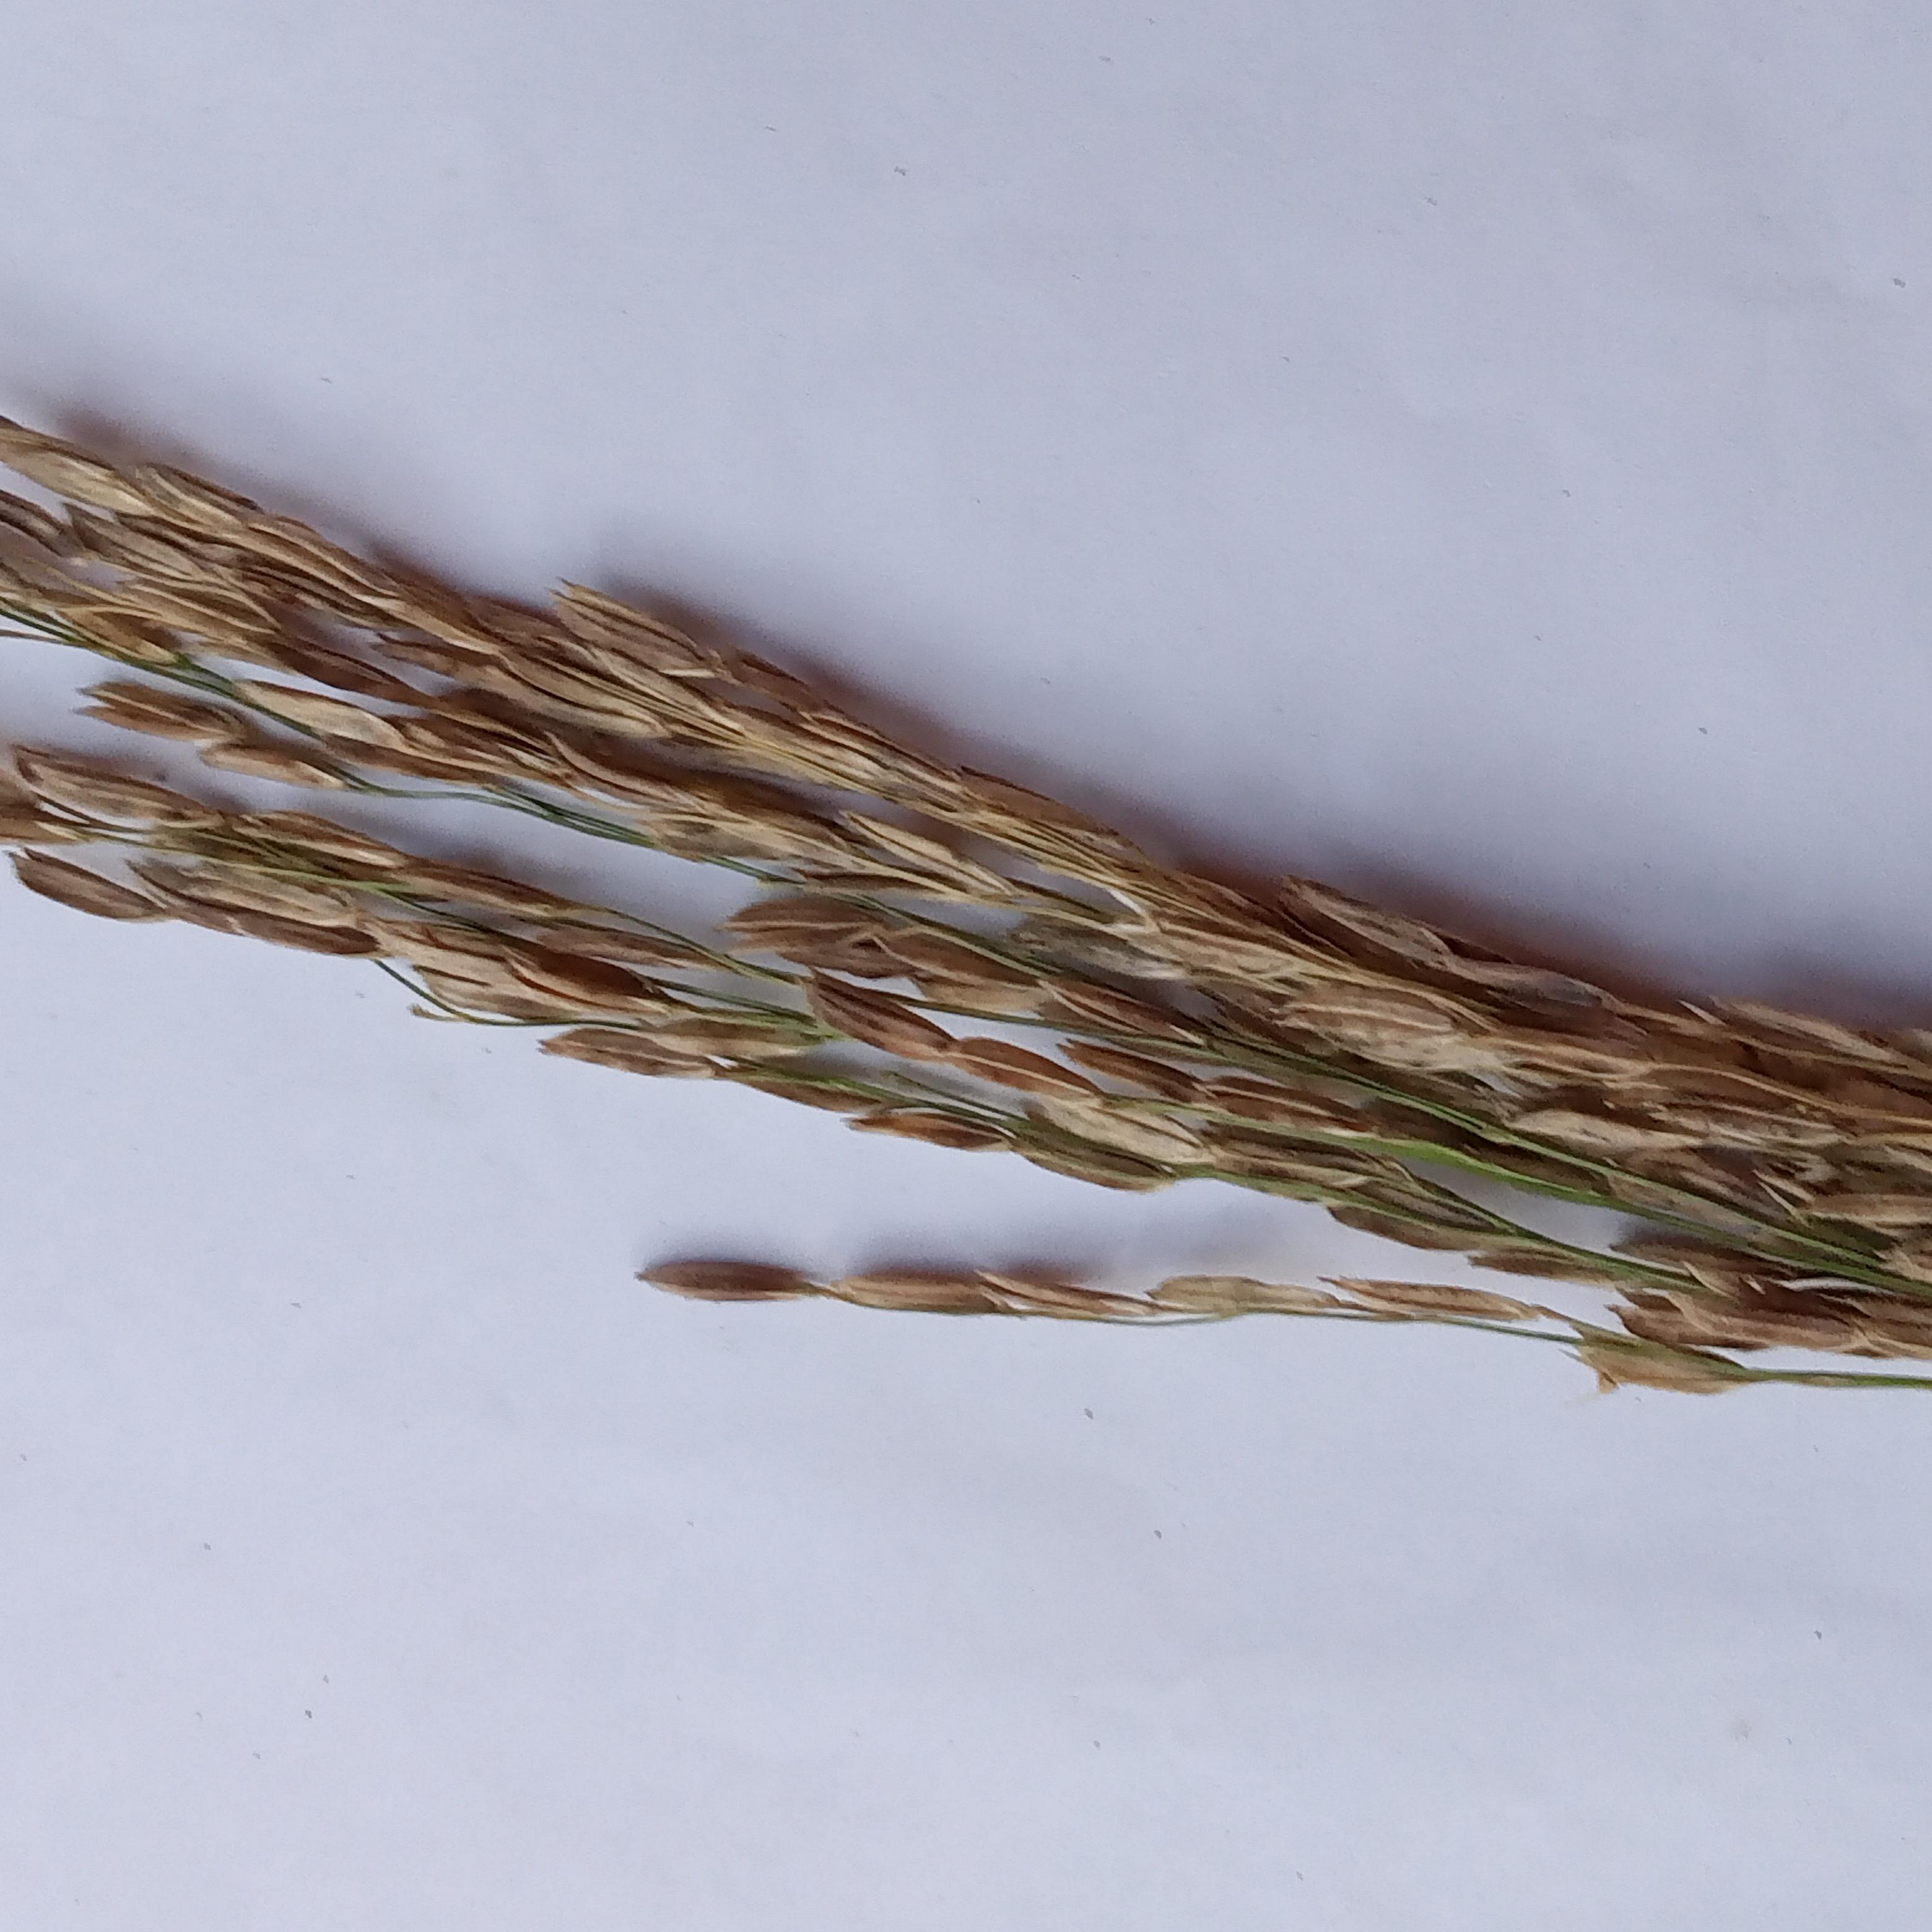
Label: Rice___Neck_Blast